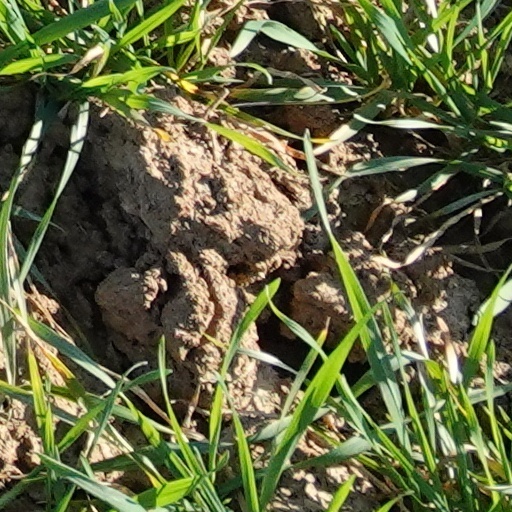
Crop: wheat